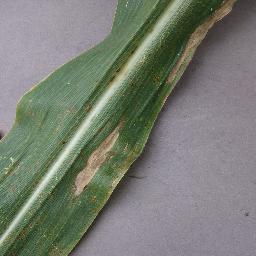
Label: Corn_(Maize)___Northern_Leaf_Blight